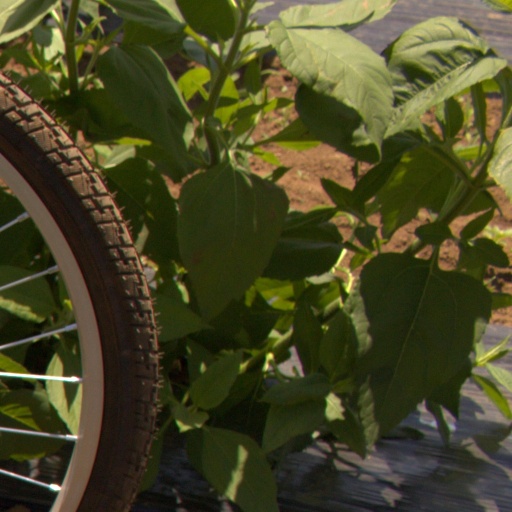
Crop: Jerusalem artichoke